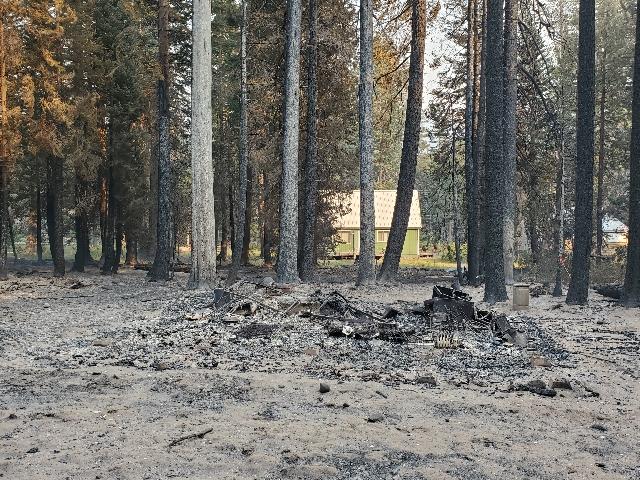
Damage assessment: destroyed